Carra (barony)

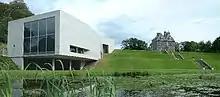
The National Museum of Country Life in just outside Castlebar at Turlough.

This Museum of Country Life is one of the National Museums of Ireland and situated just off the main road to Castlebar from the east.